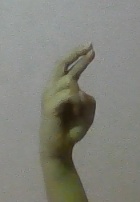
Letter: zay